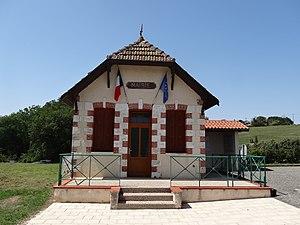
La mairie de Monbardon
Monbardon est une commune française située dans le département du Gers en région Occitanie.